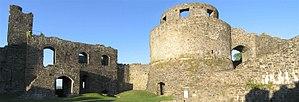
Le château de Dinefwr est un château médiéval gallois surplombant la rivière Tywi près de la ville de Llandeilo, dans le comté de Carmarthenshire. Il est bâti sur un promontoire rocheux, sur la rive nord de la Tywi, et se dresse à plus de 30 mètres au-dessus de la rivière. Au Moyen Âge, Dinefwr était le principal siège de pouvoir dans le royaume de Deheubarth. Aujourd'hui, le château est la propriété du Wildlife Trust of South and West Wales mais est géré par Cadw tout en se trouvant au cœur d'un domaine appartenant au National Trust.